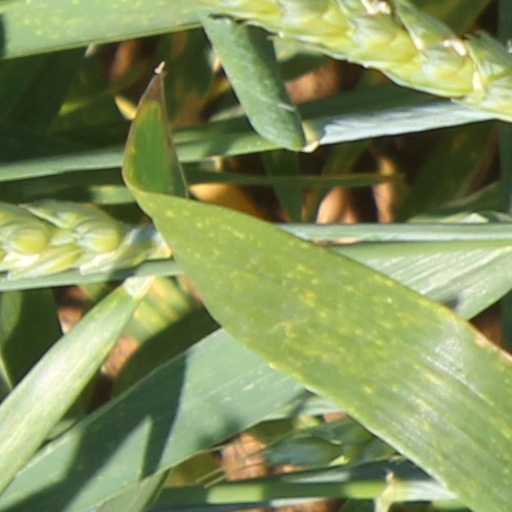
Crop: wheat